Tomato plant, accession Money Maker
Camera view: vertical (180 deg); turntable rotation: 270 degrees
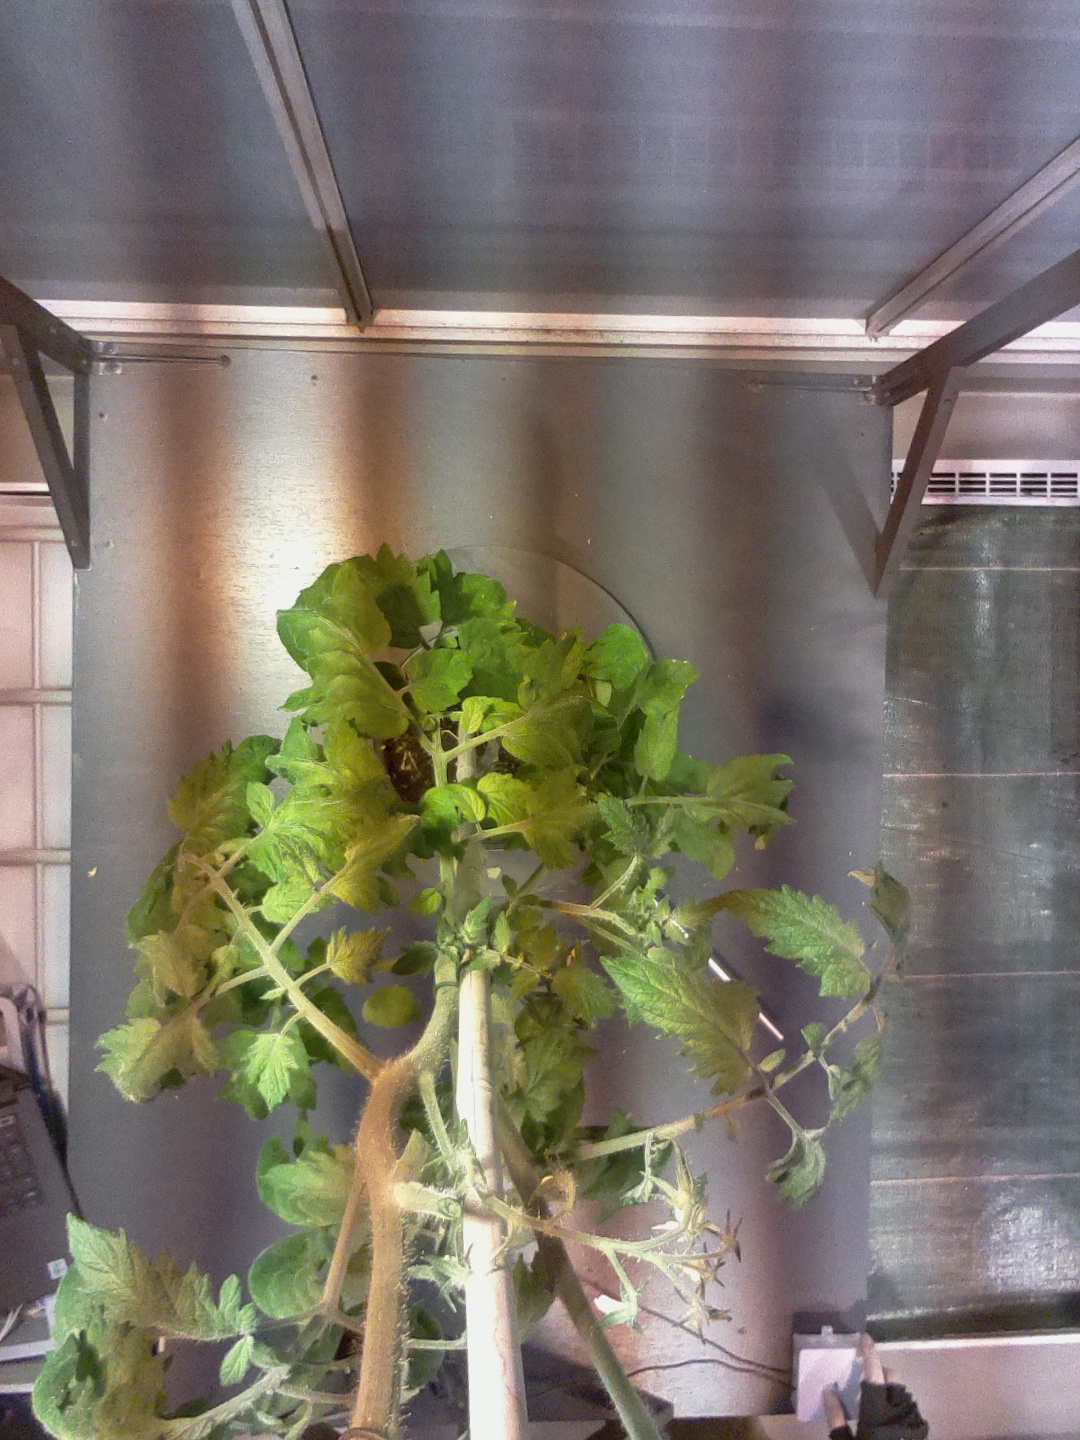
BBCH growth stage 74: 40%-50% of final fruit size